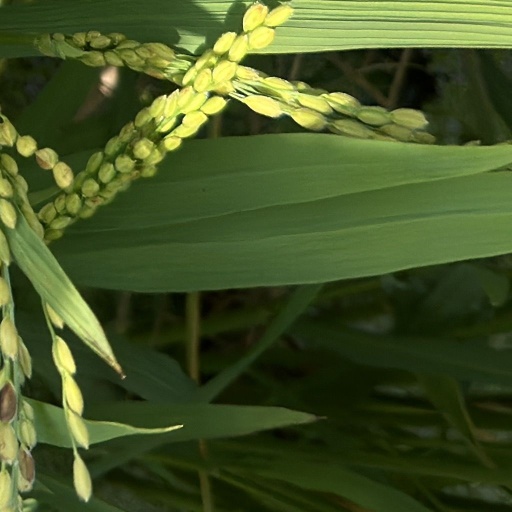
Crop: rice